History of Patna

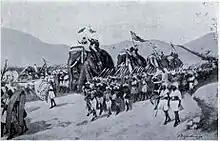
A pictographic depiction of Chandragupta Vikramaditya during Saurashtra campaign.

This period is regarded as the golden age of Indian culture. The high points of this cultural creativity are magnificent and creative architecture, sculpture, and painting. The wall-paintings of Ajanta Cave in the central Deccan are considered among the greatest and most powerful works of Indian art. The paintings in the cave represent the various lives of the Buddha, but also are the best source we have of the daily life in India at the time. There are forty-eight caves making up Ajanta, most of which were carved out of the rock between 460 and 480, and they are filled with Buddhist sculptures. The rock temple at Elephanta (near Bombay) contains a powerful, eighteen-foot statue of the three-headed Shiva, one of the principal Hindu gods. Each head represents one of Shiva's roles: that of creating, that of preserving, and that of destroying. The period also saw dynamic building of Hindu temples. All of these temples contain a hall and a tower.